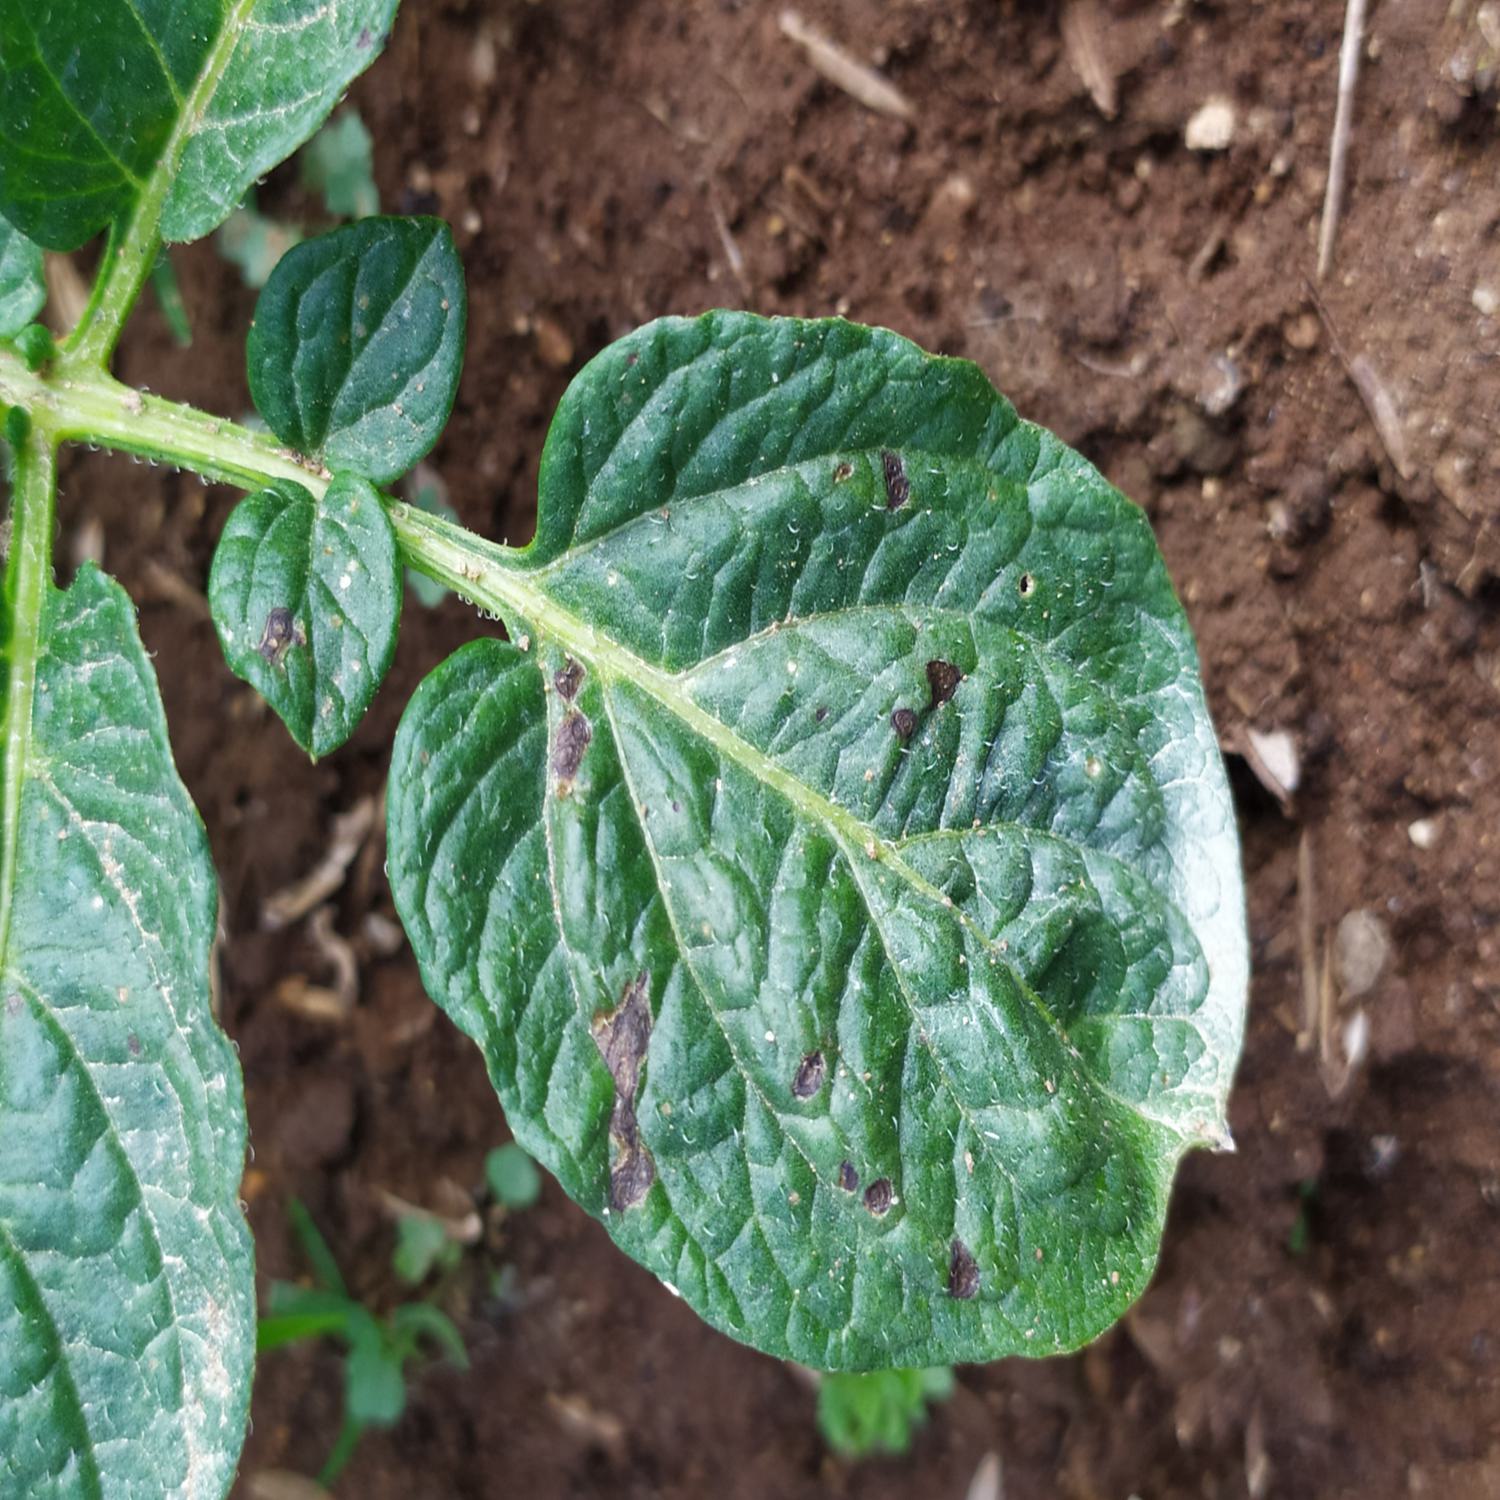
Label: Fungi